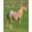
Label: horse